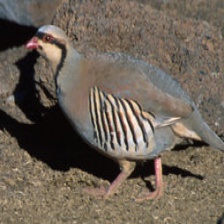
Species: CHUKAR PARTRIDGE
Scientific name: ALECTORIS CHUKAR
ImageNet parent category: partridge